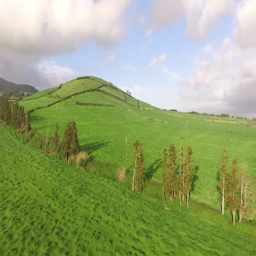
aerial view of farm fields